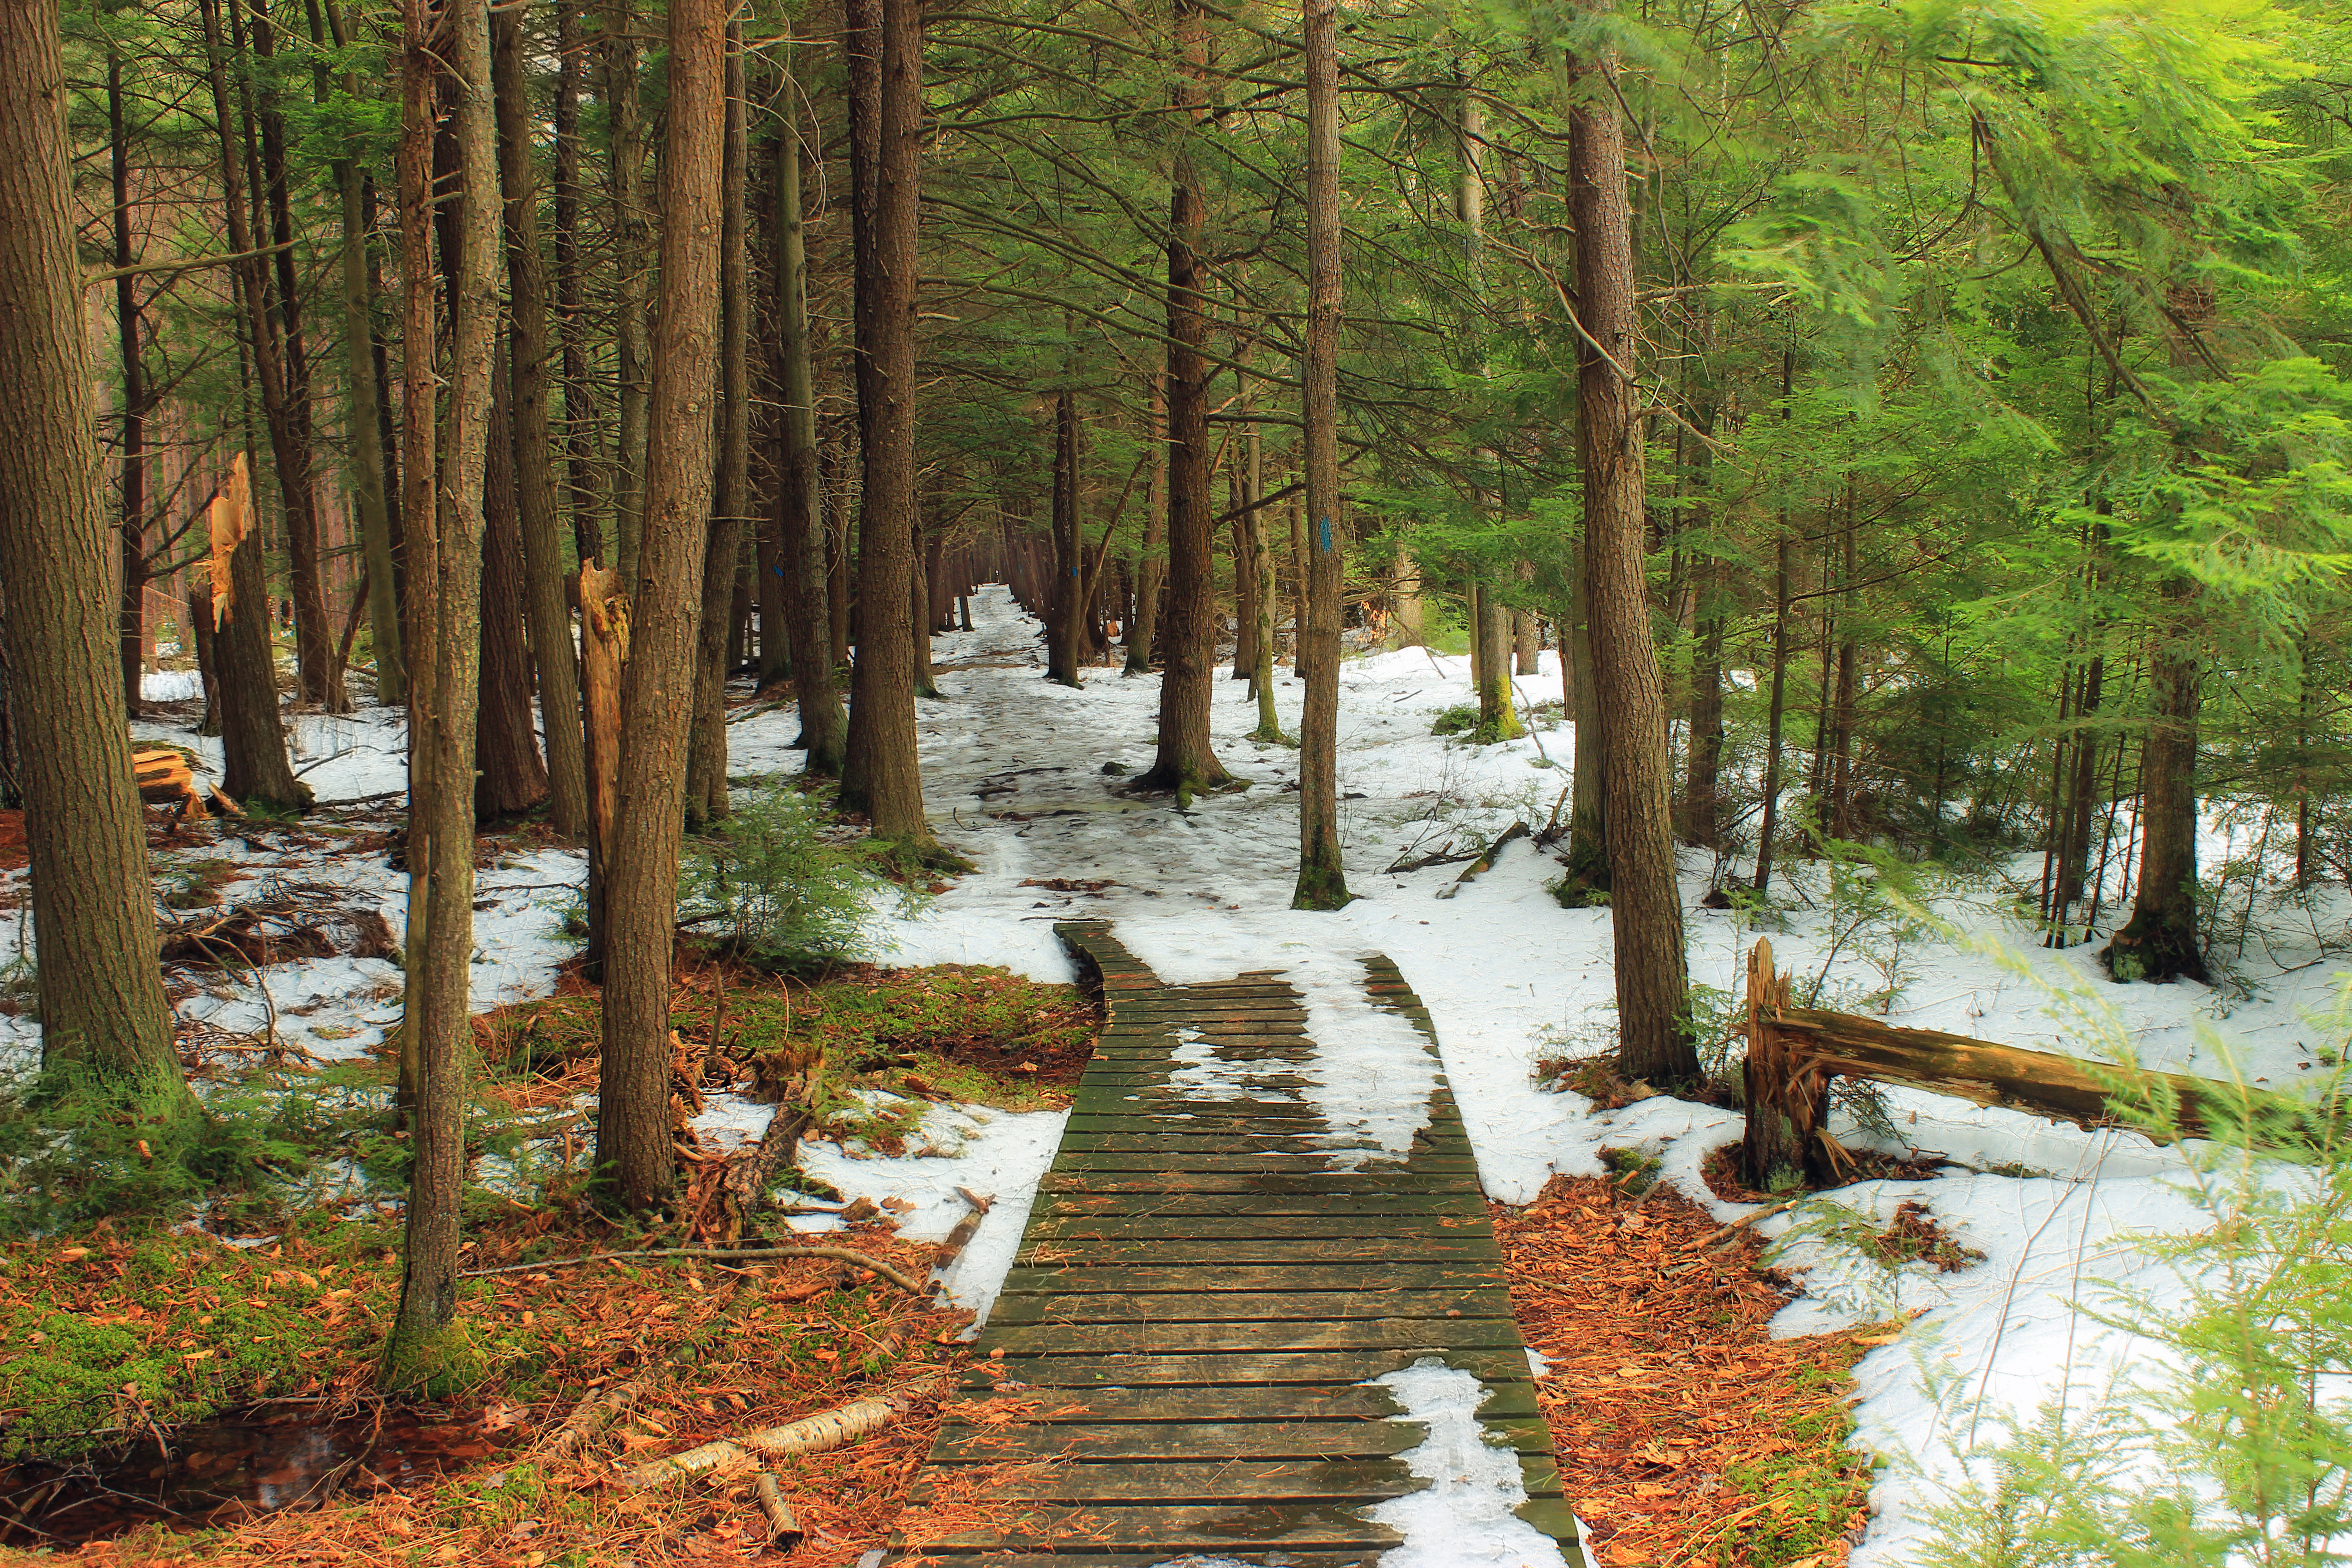
tree, nature, forest, wilderness, snow, winter, boardwalk, hiking, trail, bridge, leaf, moss, stream, autumn, season, trees, creativecommons, coniferous, branches, deciduous, wetland, pennsylvaniawilds, palustrine, hemlocks, easternhemlocks, tsugacanadensis, palustrineforest, needleduff, understory, pennsylvania, clearfieldcounty, plankbridge, parkerdamstatepark, mudrun, hemlockswamp, woodland, habitat, ecosystem, biome, natural environment, temperate broadleaf and mixed forest, temperate coniferous forest